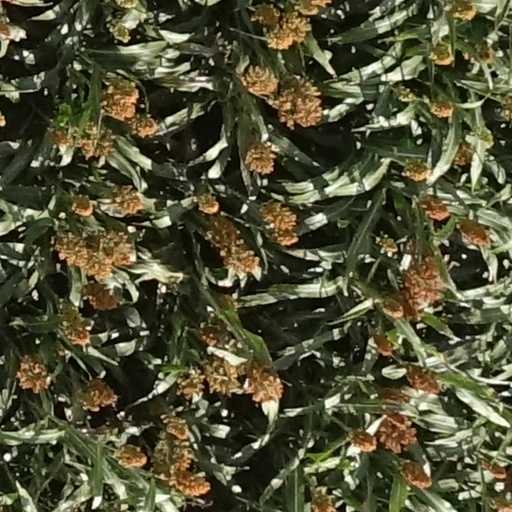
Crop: sorghum